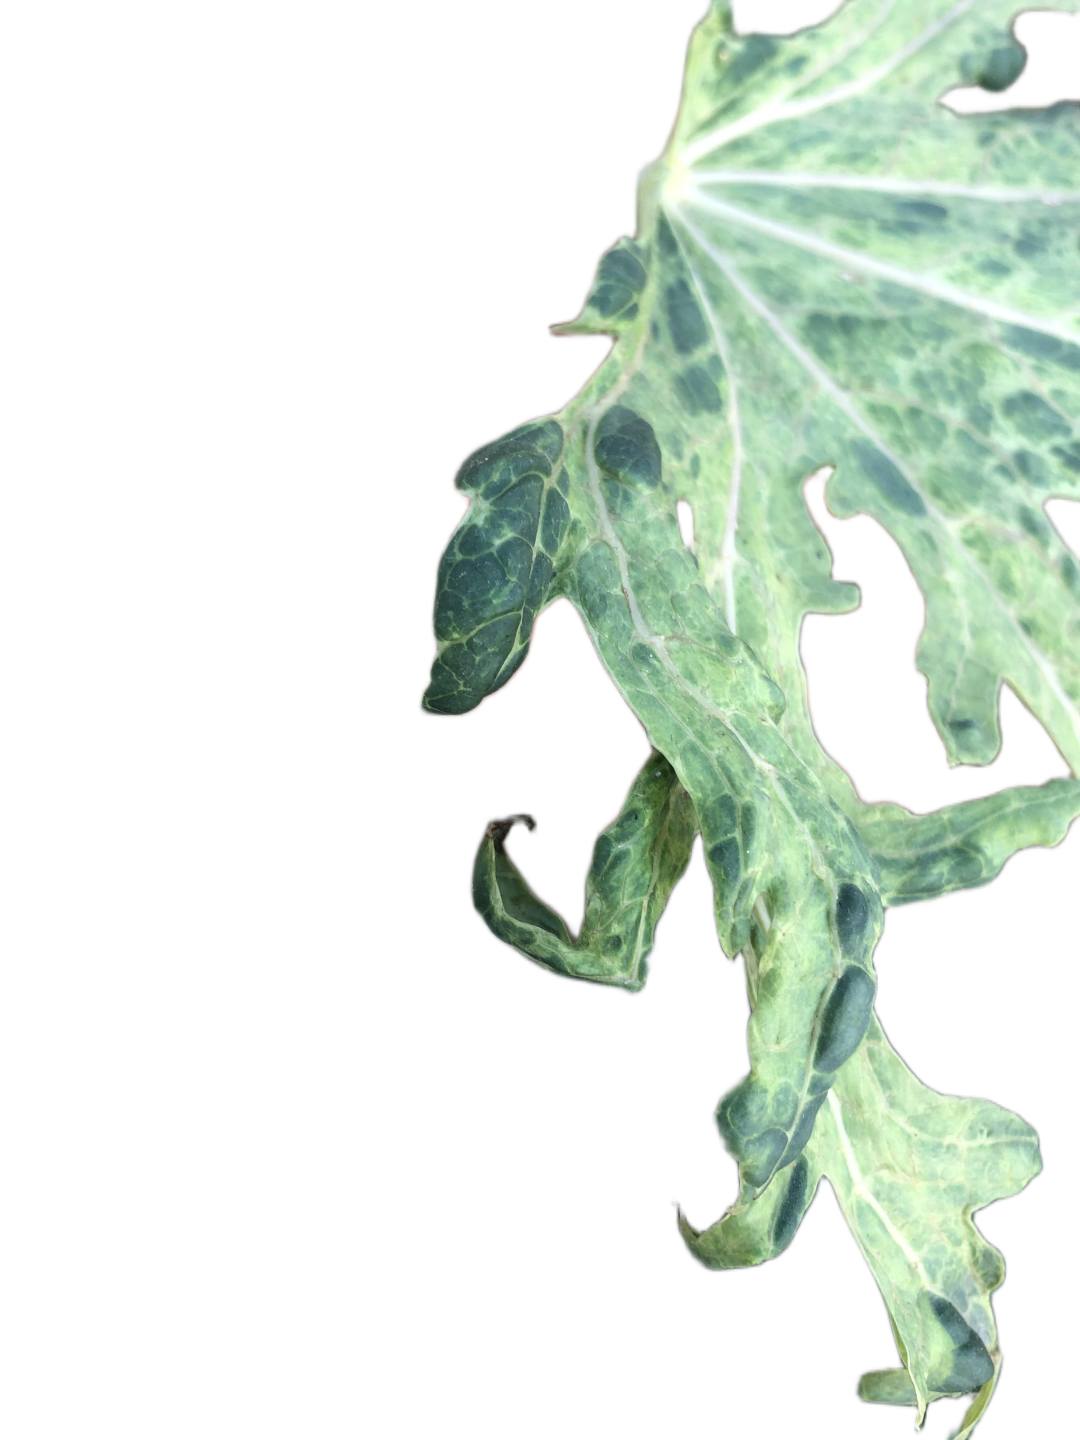
Crop: Papaya
Label: Curled_Yellow_Spot